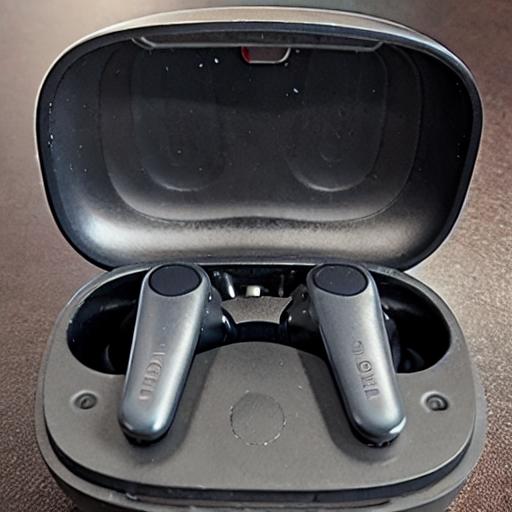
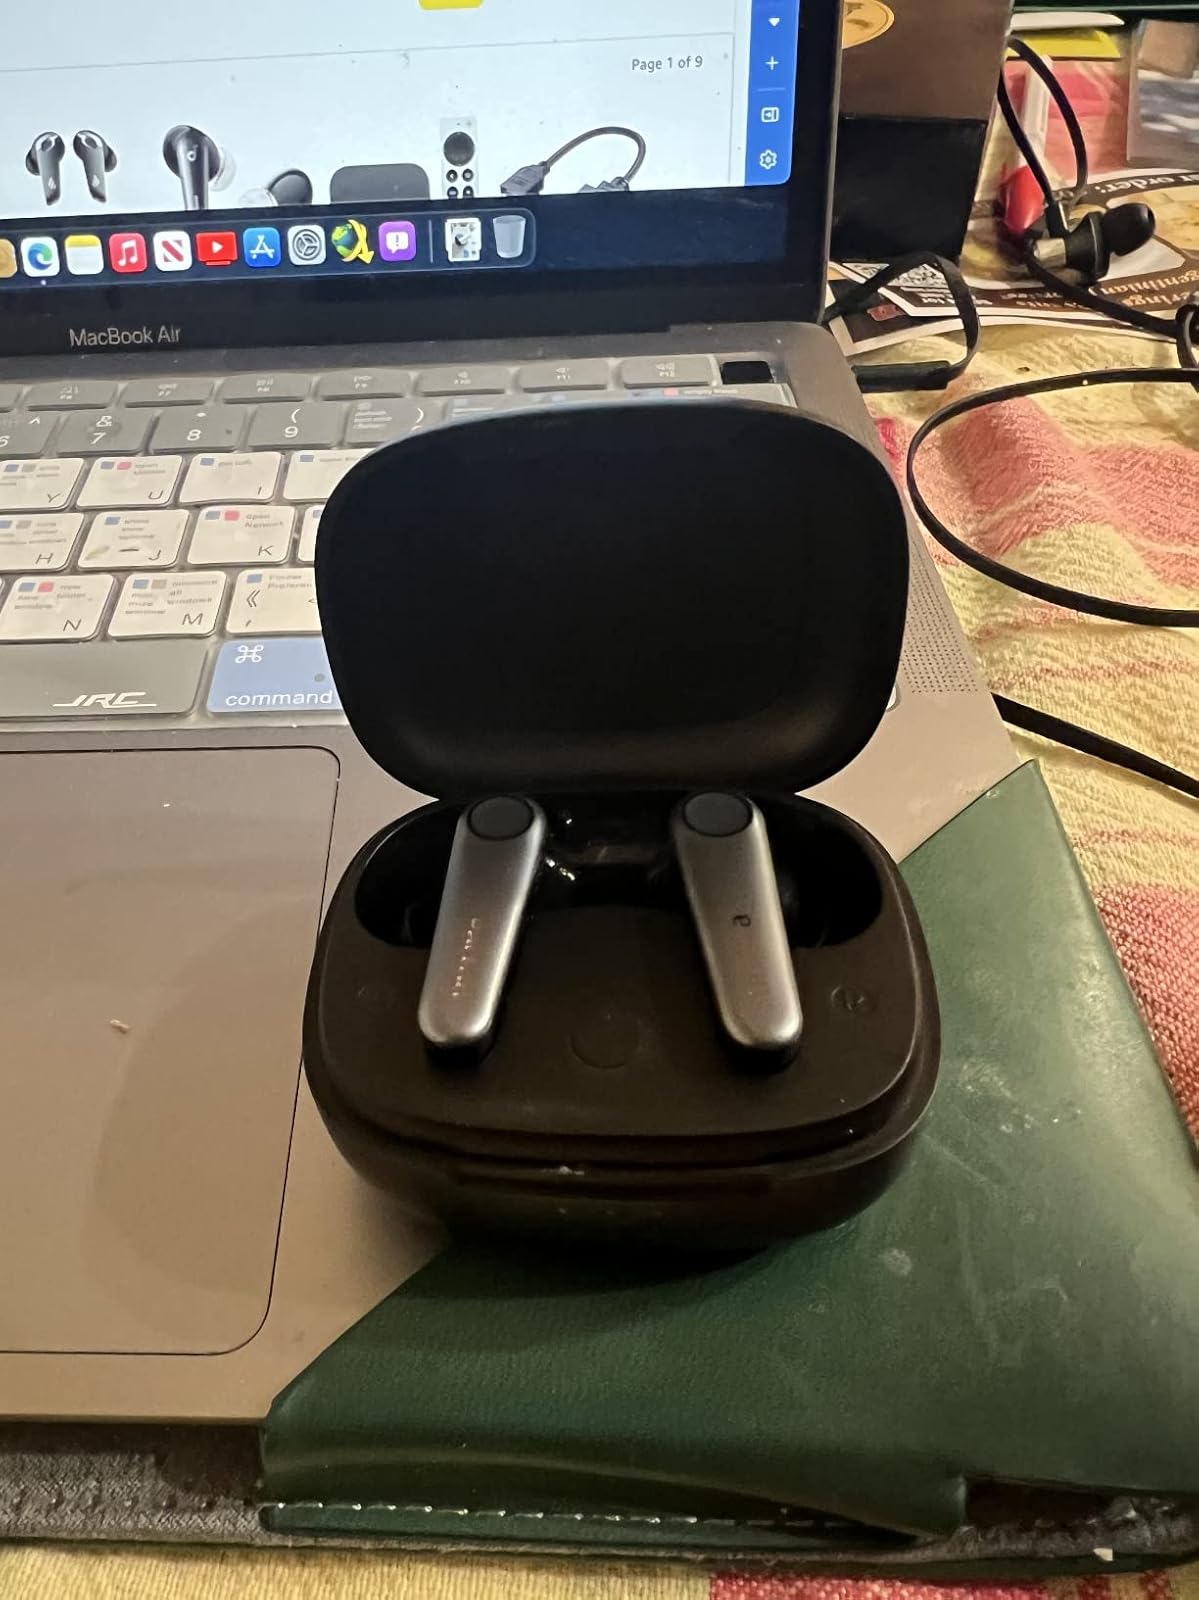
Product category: earbuds
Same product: no